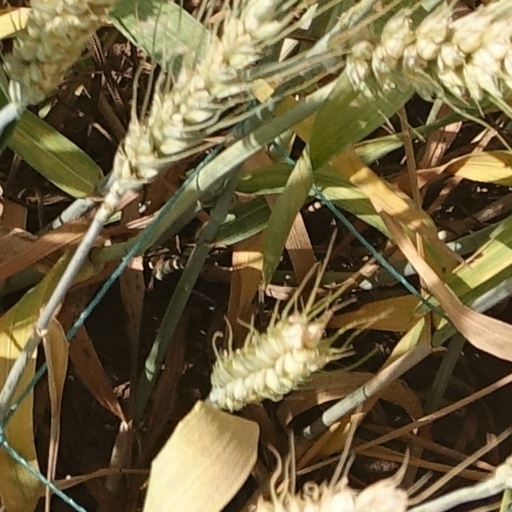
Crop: wheat